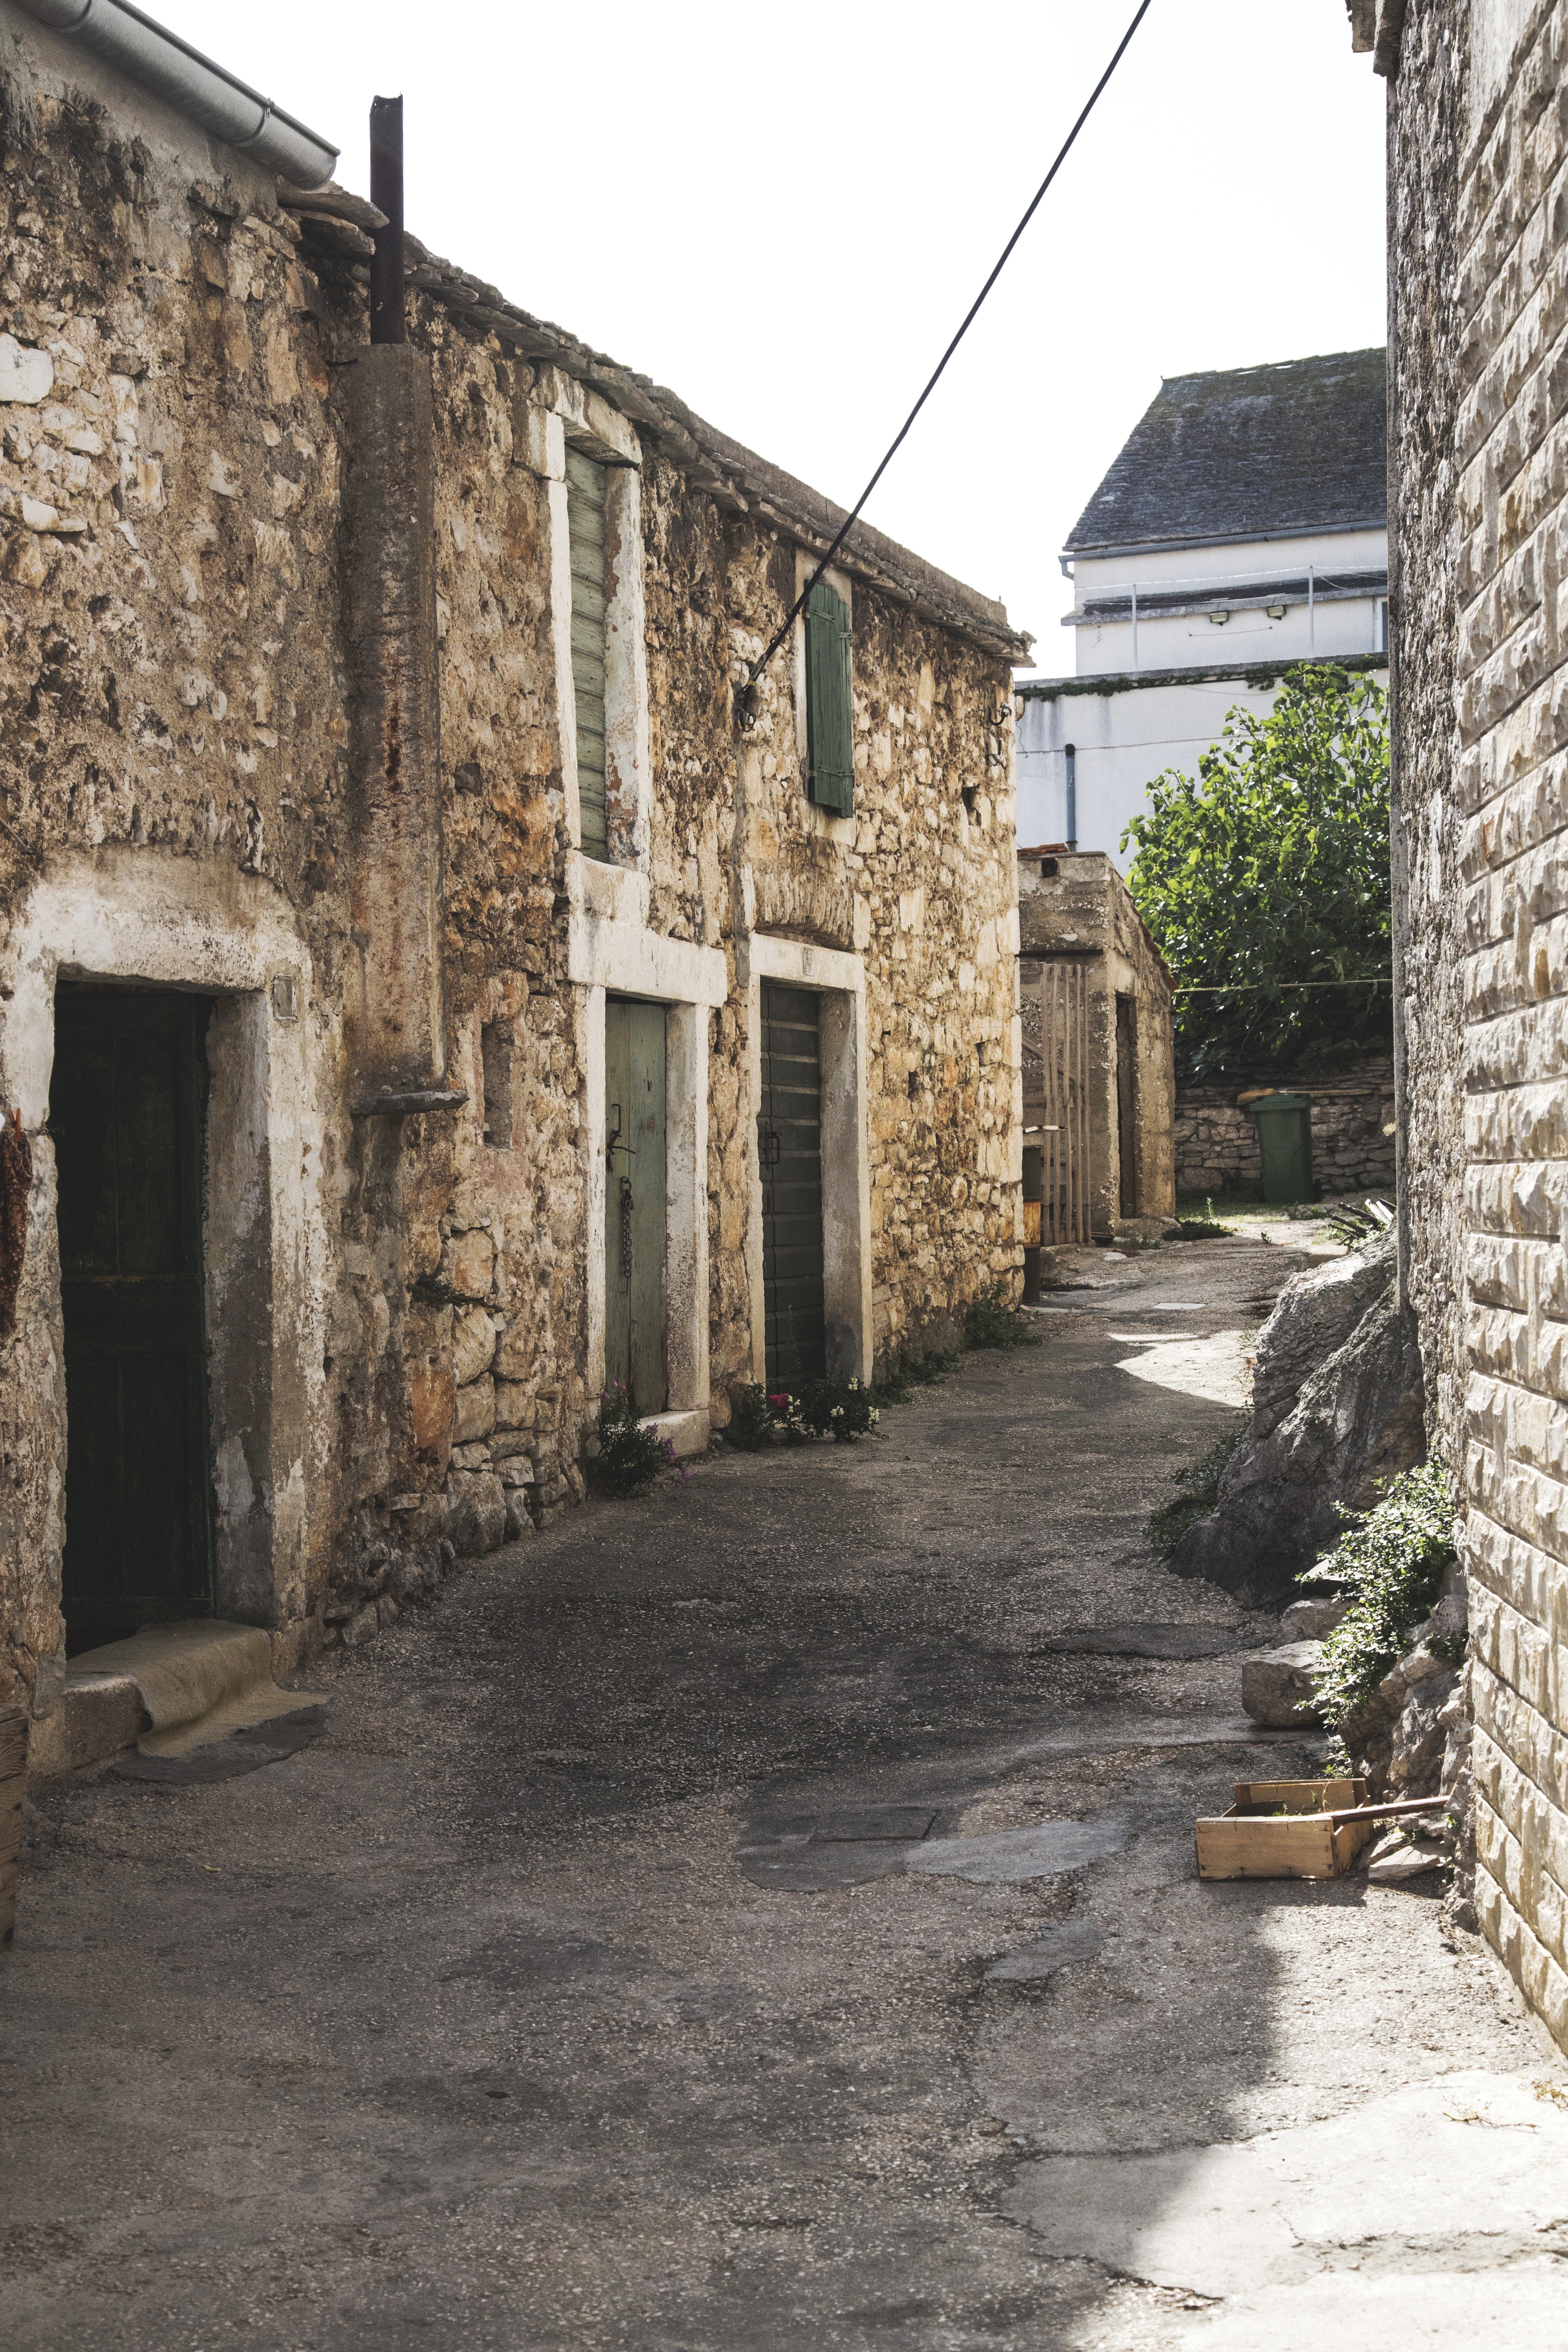
outdoor, architecture, people, road, street, vintage, retro, house, town, building, old, alley, city, urban, wall, stone, cityscape, downtown, travel, village, europe, cottage, property, grunge, chapel, exterior, street light, city street, tourism, place of worship, croatia, courtyard, ruins, monastery, history, scene, style, european, historical, estate, urban city, urban street, ancient history